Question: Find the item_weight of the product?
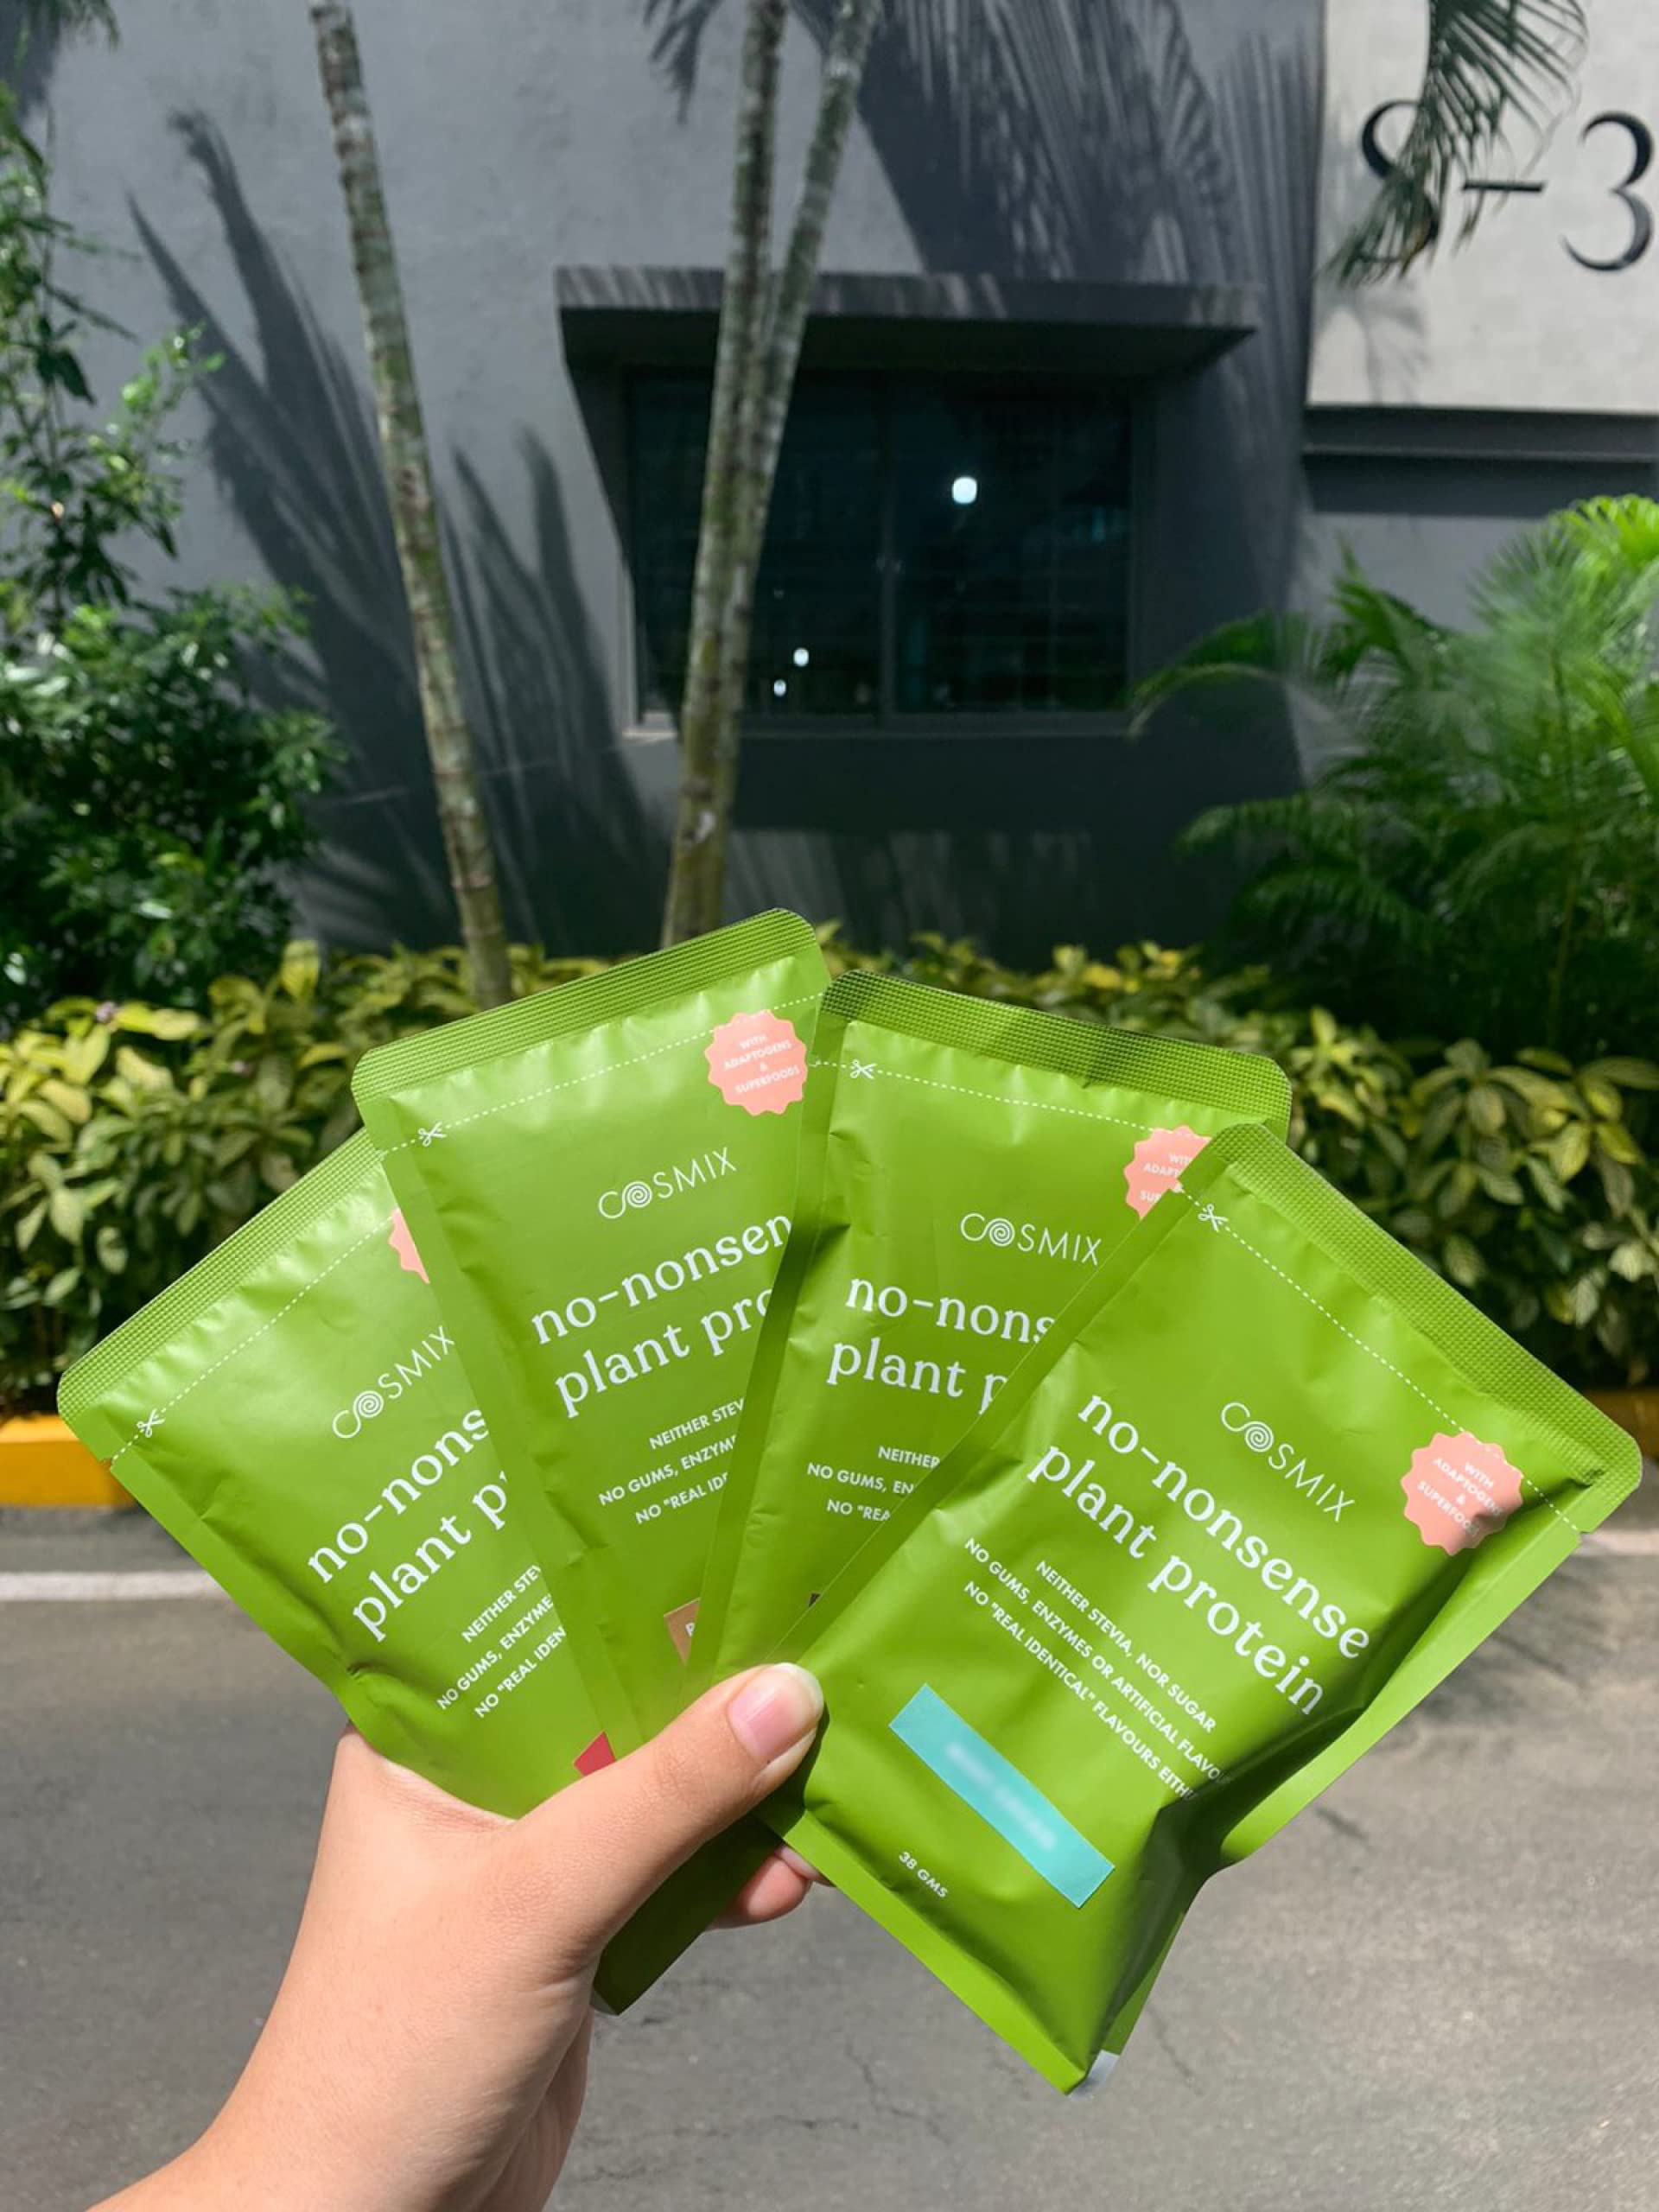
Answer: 38.0 gram